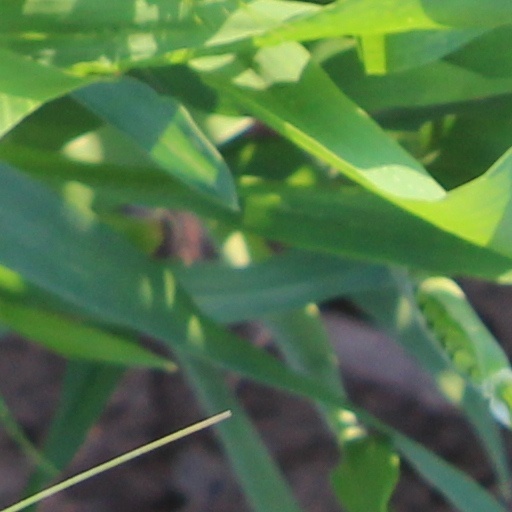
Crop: wheat